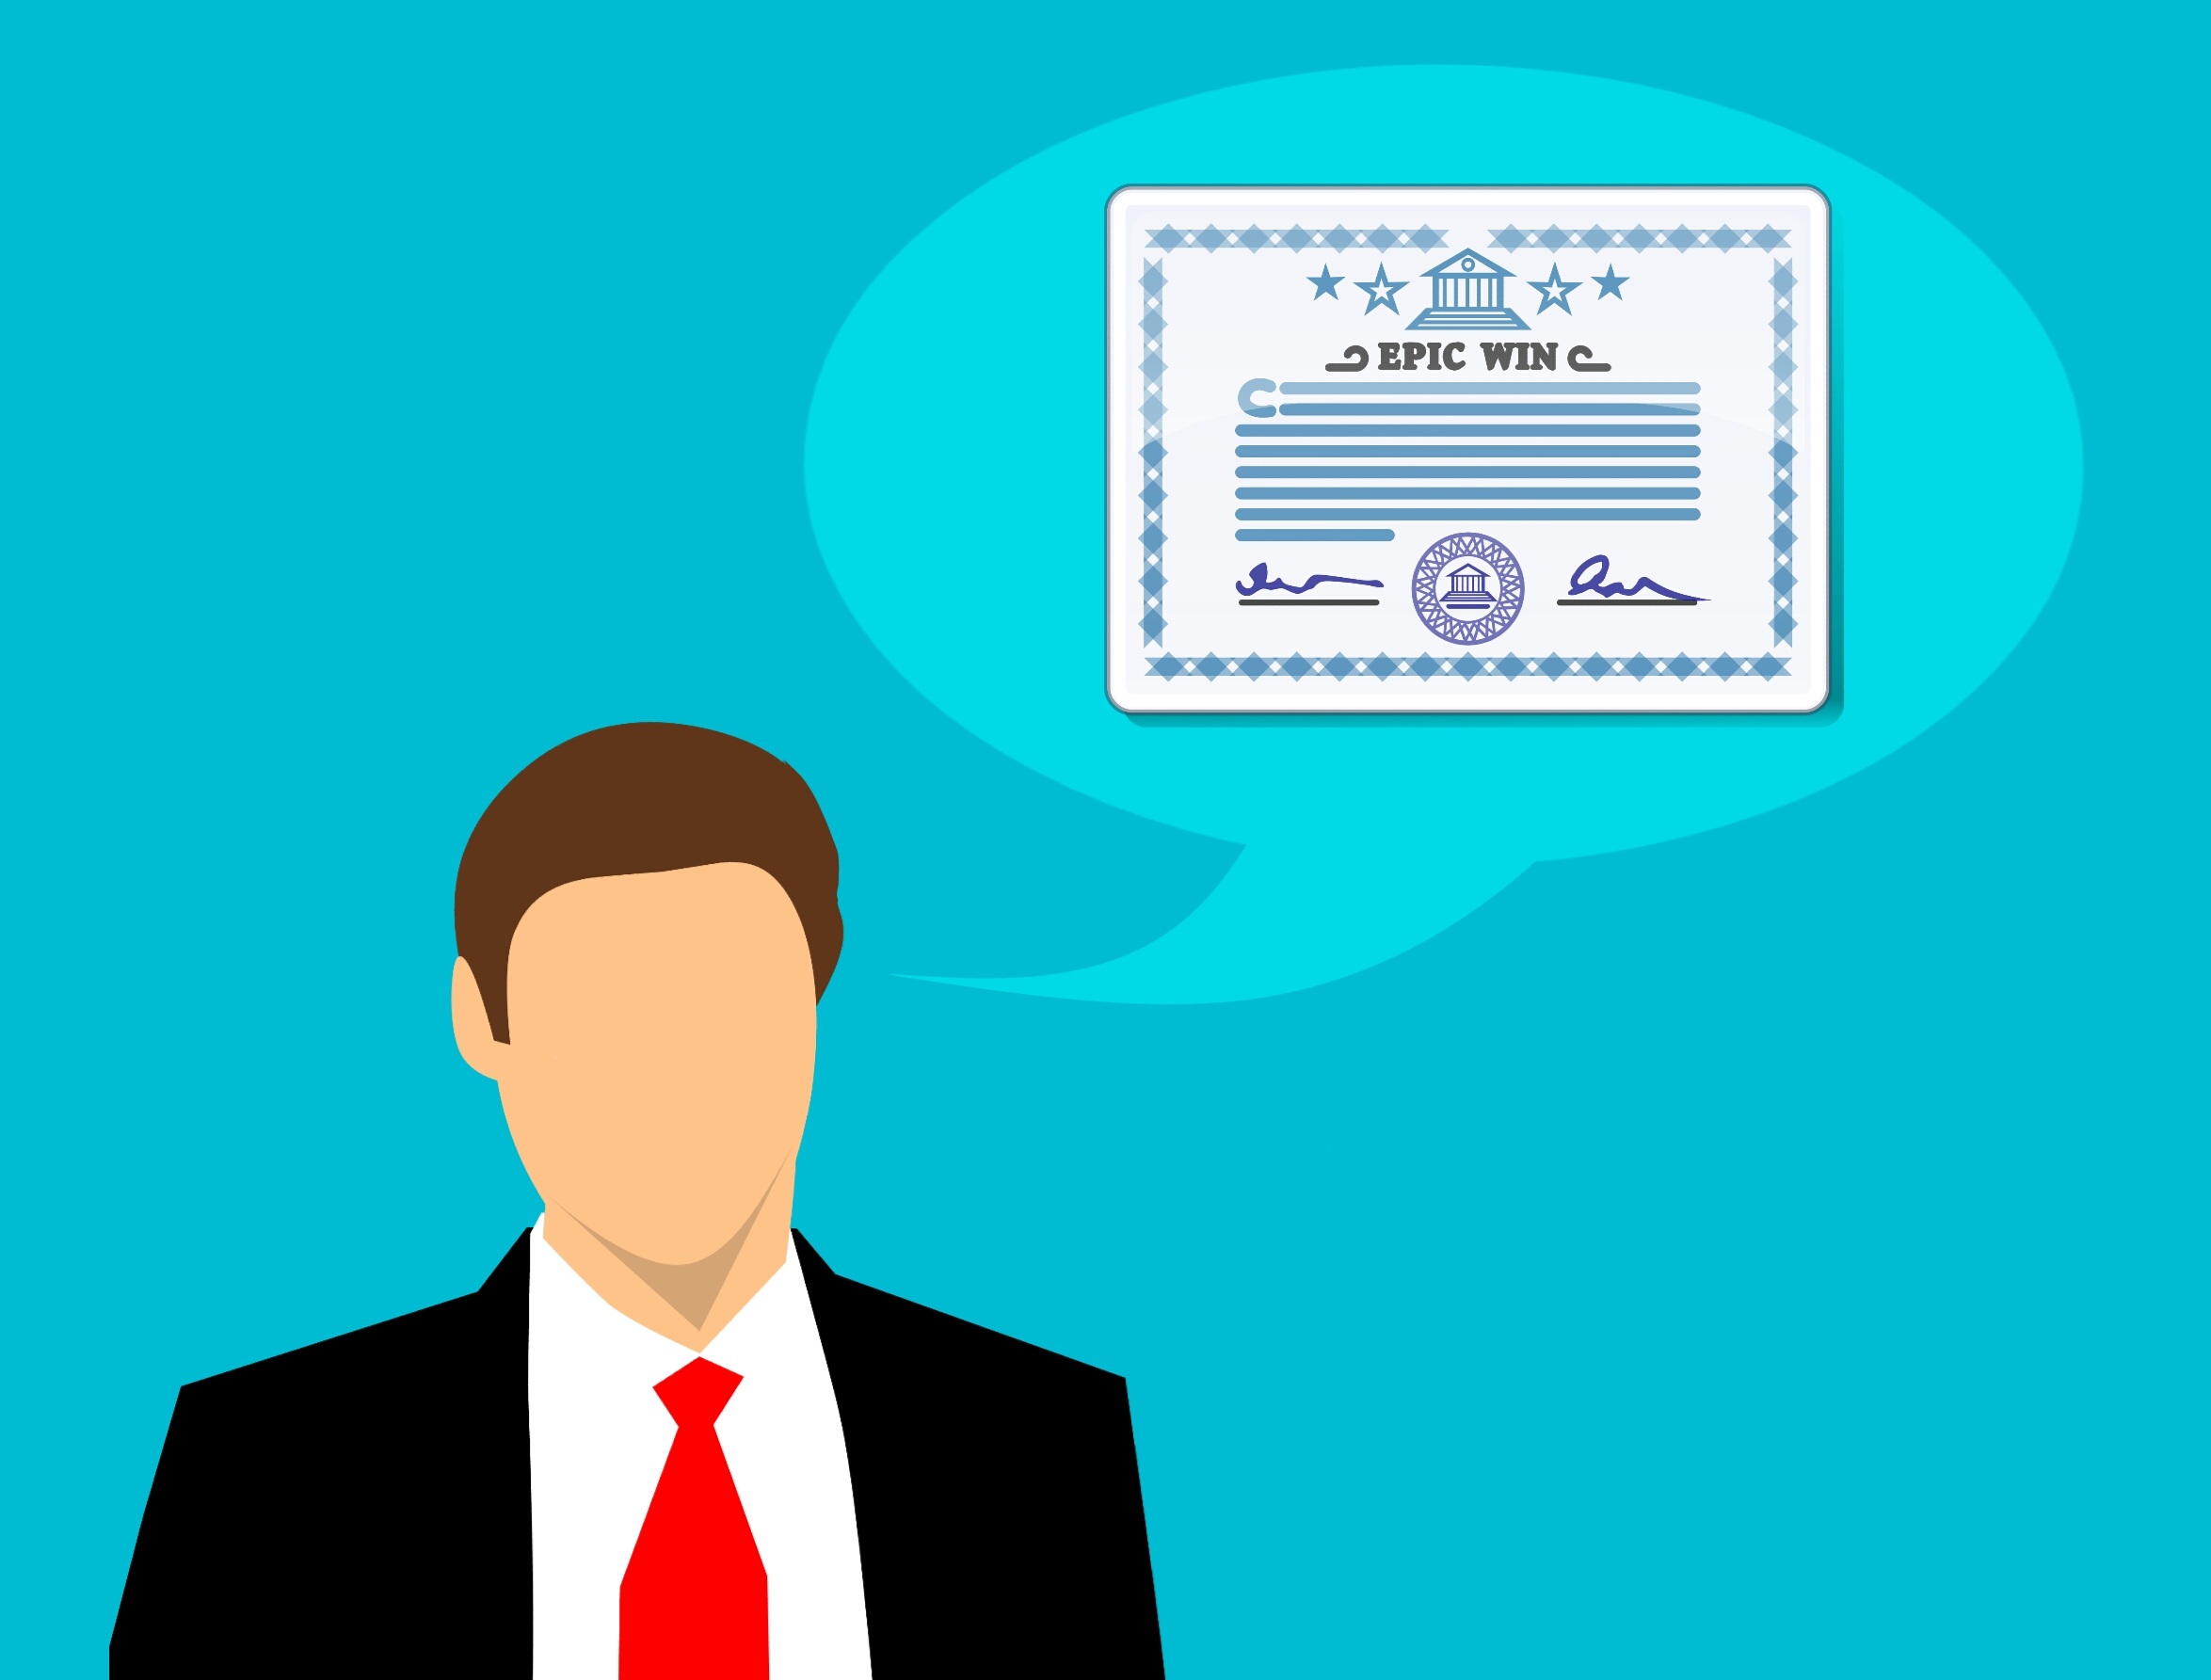
certification, education, loan, choice, career, graduate, study, life, work, recognition, earn, higher, future, cap, knowledge, job, information, business man, degree, teacher, balance, aspiration, attractive, certificate, college, concept, contemplate, contemplation, dreams, hopes, icons, idea, intelligence, learning, opportunity, people, person, plan, pondering, rethink, think, university, vignette, vision, blue, text, human behavior, communication, conversation, business, font, online advertising, presentation, organization, technology, public speaking, brand